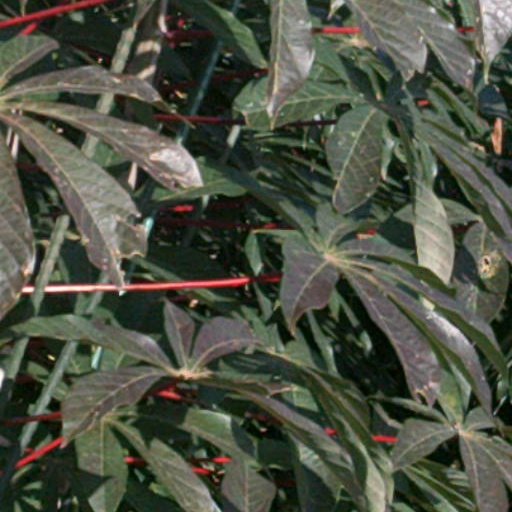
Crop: cassava